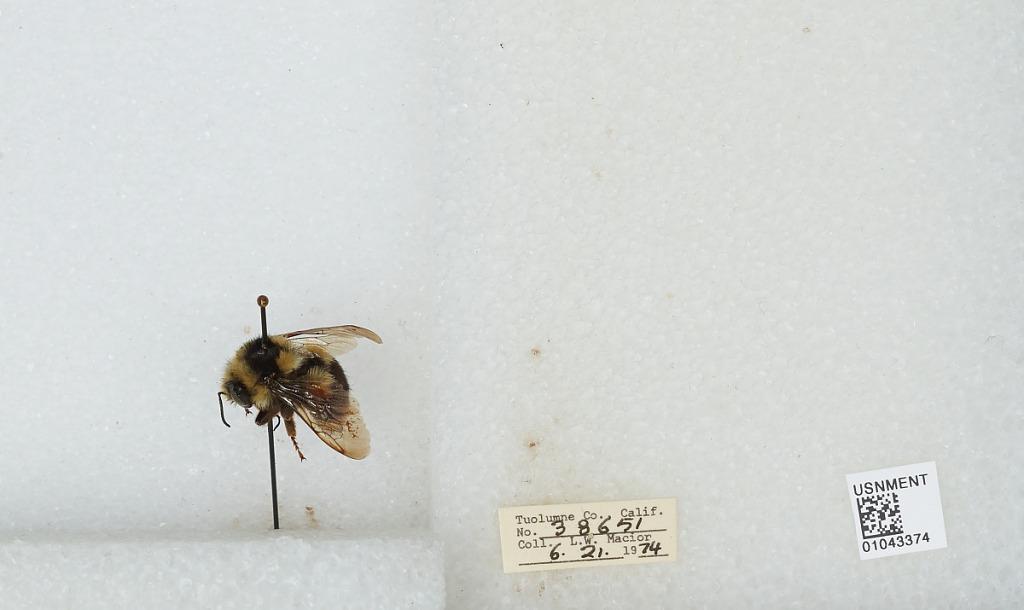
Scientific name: Bombus bifarius nearcticus
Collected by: L. Macior
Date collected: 1974-6-21
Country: United States
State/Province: California
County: Tuolumne
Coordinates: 38.02, -119.94